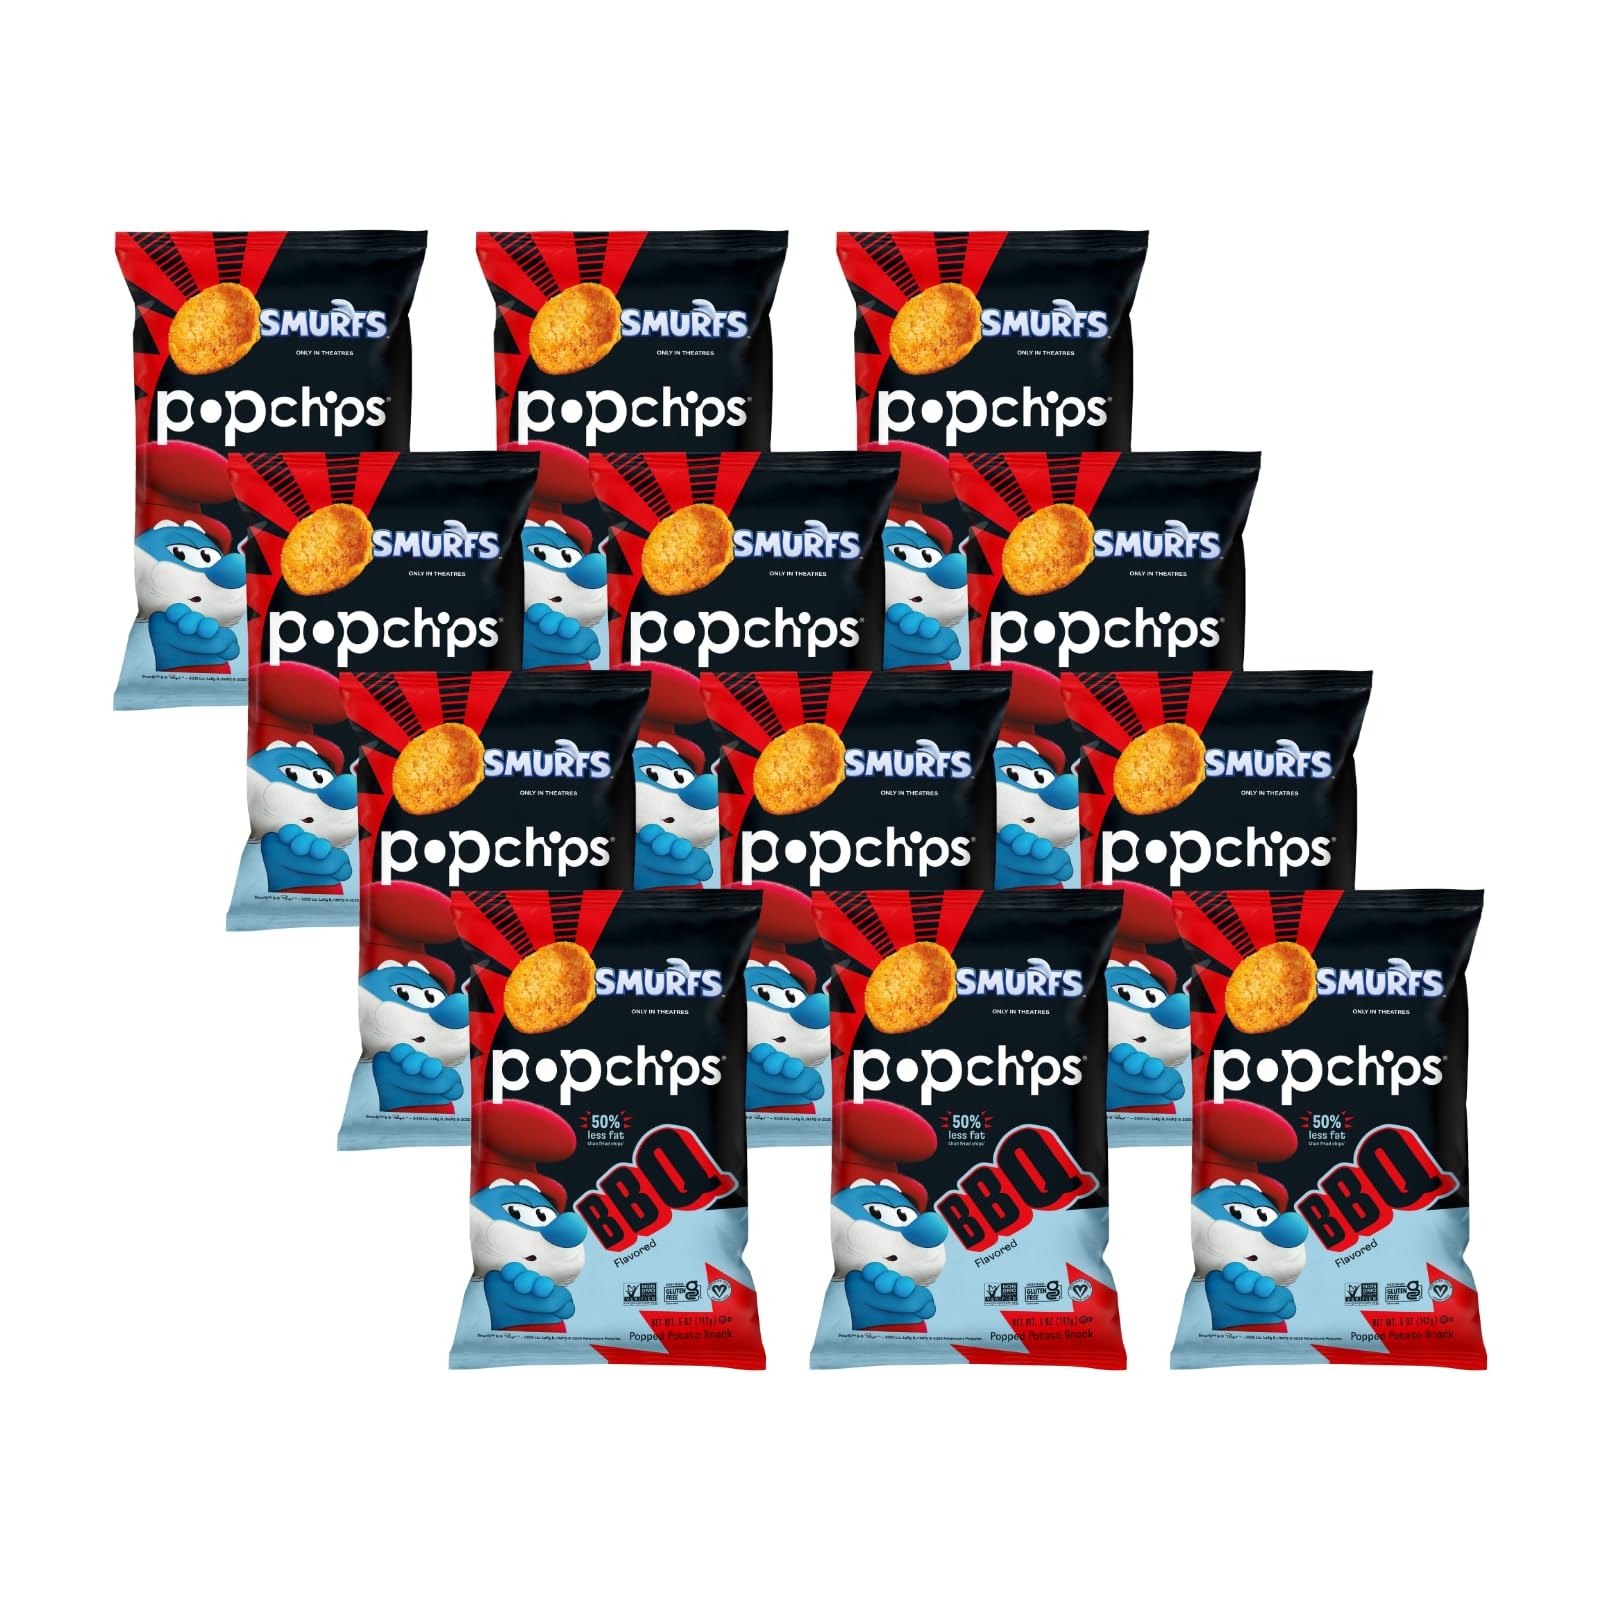
Item Name: popchips Potato Chips BBQ Potato Chips, 5 Ounce (Pack of 12)
Bullet Point 1: POPCHIPS CRUNCH WITH A BBQ SAUCE RUB: Our BBQ seasoning blend is salty, spicy, sweet & smoky for flavor your crave without the fat. Contains pack of 12, 5oz. bags of popchips barbeque BBQ gluten free potato chips.
Bullet Point 2: STOCK UP! A single chip is never enough to satisfy your natural craving for a crunchy snack. So do the sensible thing: stock up with a multi-pack or variety pack of popchips so you're ready for a crowd.
Bullet Point 3: YOU CRAVE IT, WE POP IT! Potato chips, sweet potato chips, corn chips? Never fried, not baked & always real, our popped potato chips have all the flavor & only half the fat of leading fried potato chip brands.
Bullet Point 4: KEEPING LIFE FLAVORFUL one chip at a time! We take potatoes, add heat & pressure then pop! Crunchy and flavorful, popchips are simply potatoes, popped. Zero trans or saturated fats non-GMO certified.
Bullet Point 5: WANT MORE THAN ONE? Popchips have fewer calories & more chips per serving than other fried, baked or roasted potato chip brands. We created a new potato chip, one that’s deeply flavored but never deep fried.
Value: 60.0
Unit: Ounce

Price: 4.06